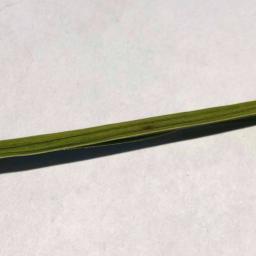
Label: Rice___Brown_Spot